Parametric family

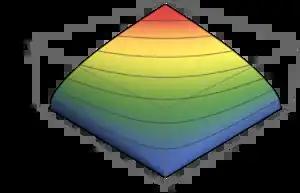
A three-dimensional graph of a Cobb–Douglas production function.

In economics, the Cobb–Douglas production function is a family of production functions parametrized by the elasticities of output with respect to the various factors of production.